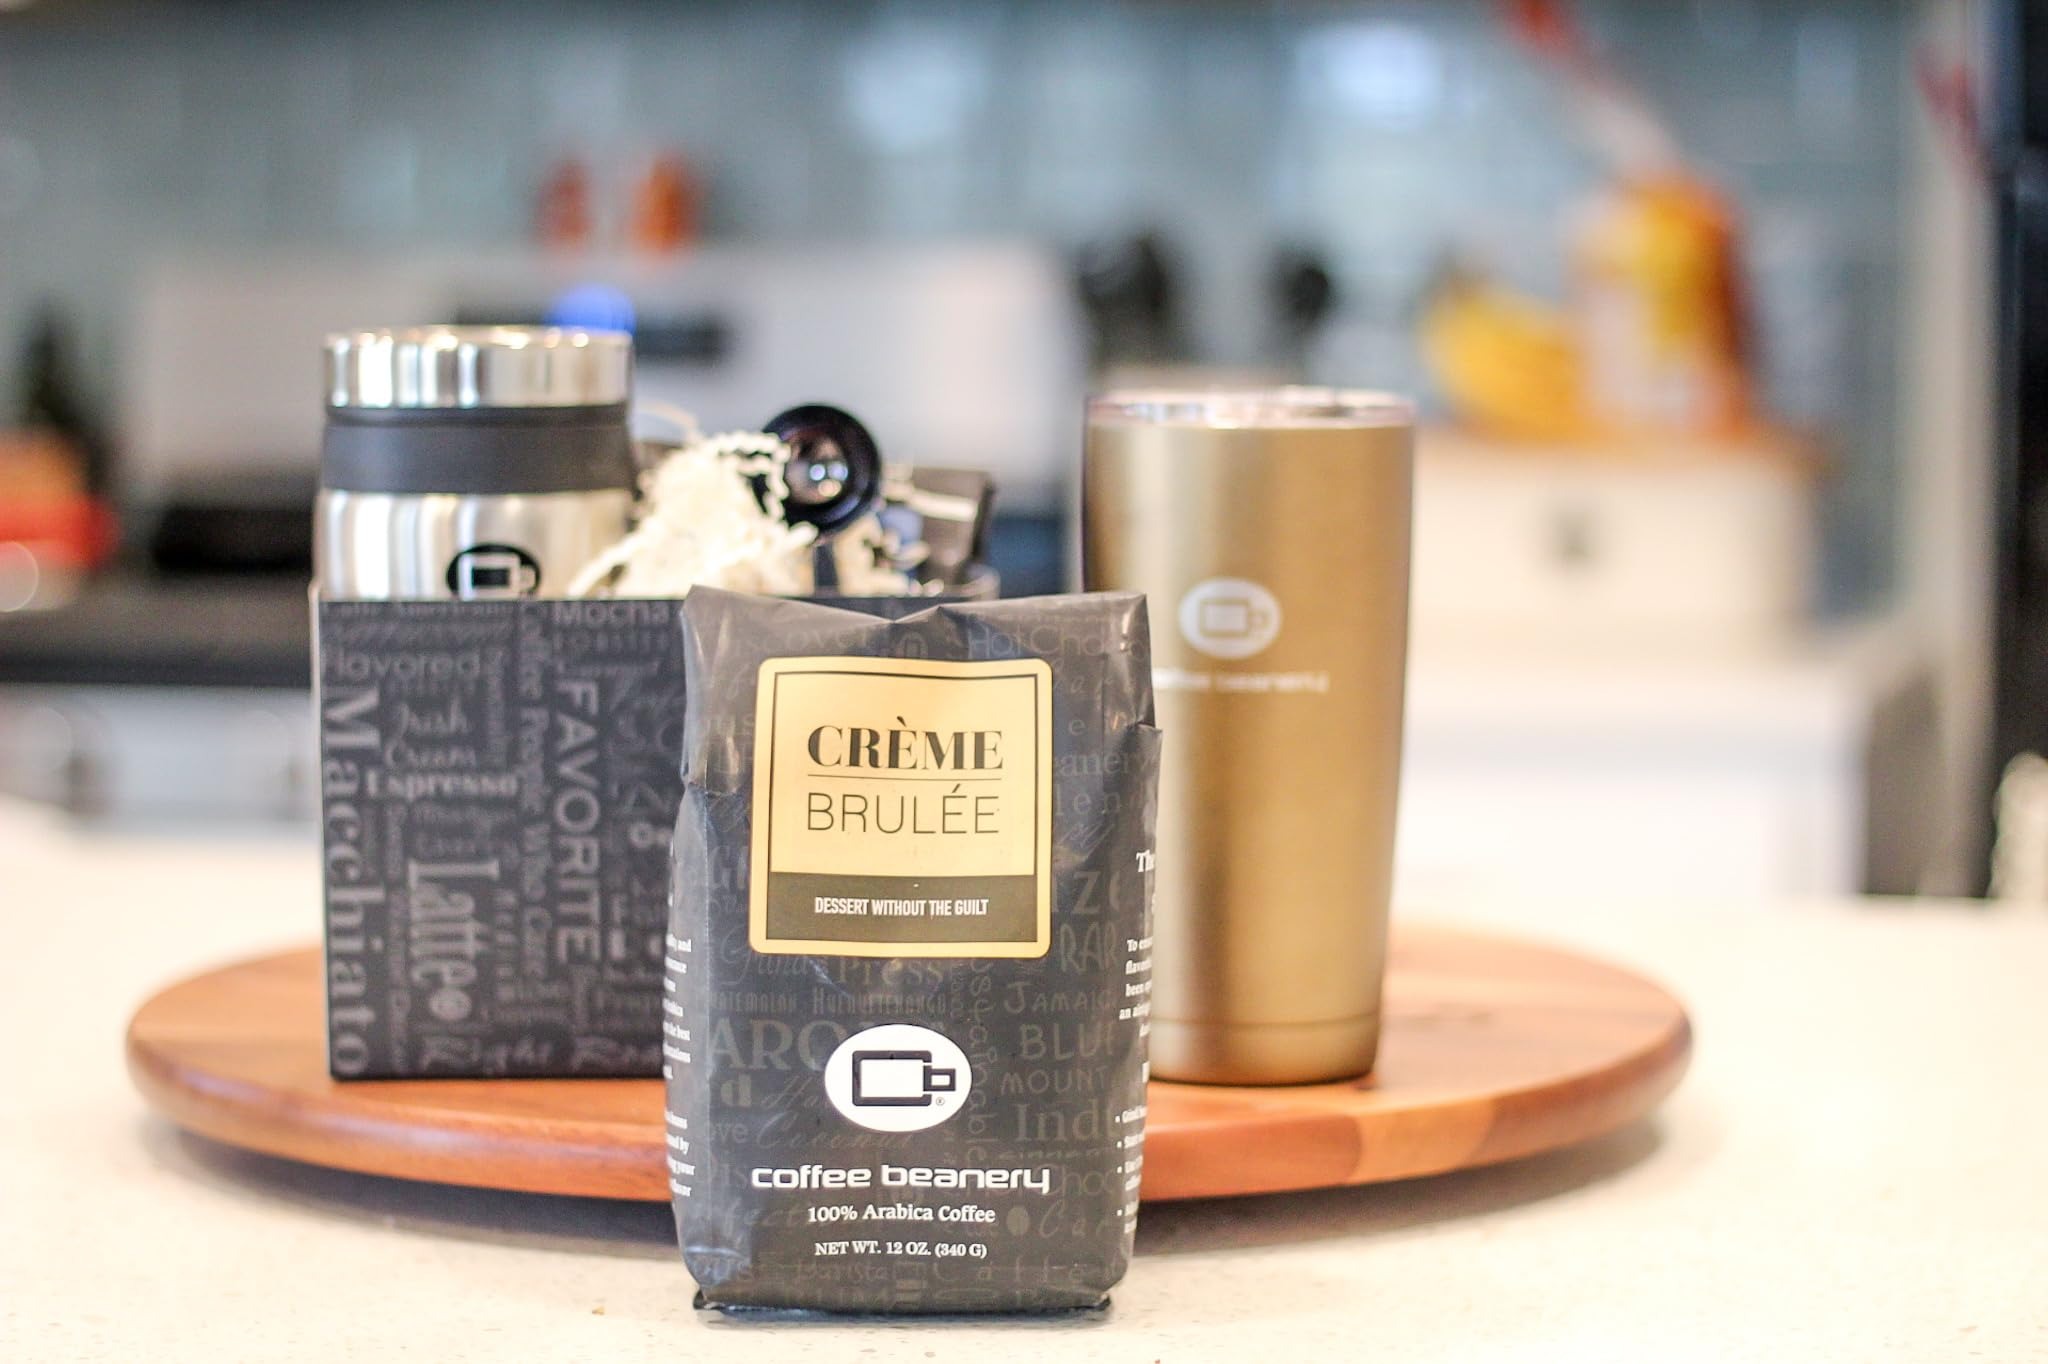
Item Name: Creme Brulee Flavored Coffee SWP Decaf, Specialty Arabica Coffee, Medium Roast, 12 ounce, Whole Bean
Value: 12.0
Unit: Ounce

Price: 16.72